Sky position (RA, Dec in degrees): 154.122, 9.106
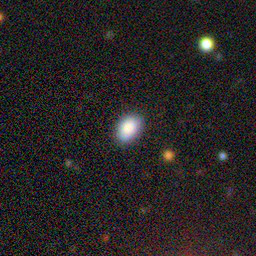
Galaxy morphology: In-between Round Smooth Galaxies